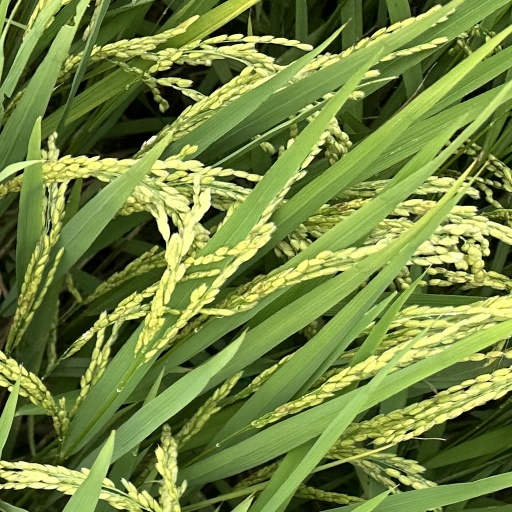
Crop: rice